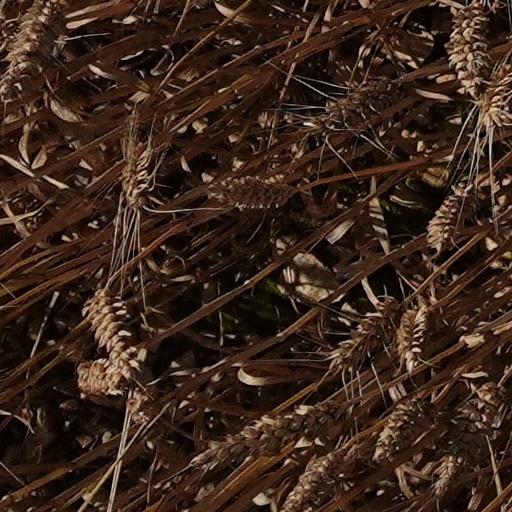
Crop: wheat